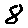
Label: 8